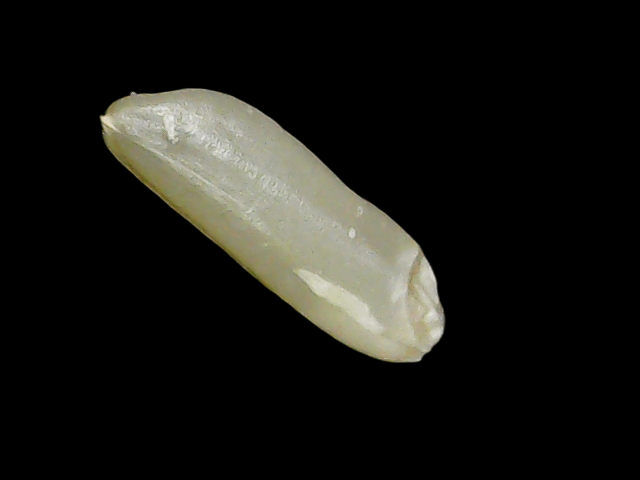
Rice variety: Binadhan7